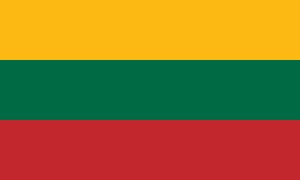
Litauens flag
Litauens flag siden 2004